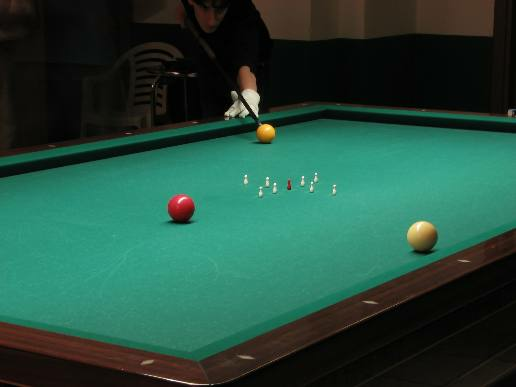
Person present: No